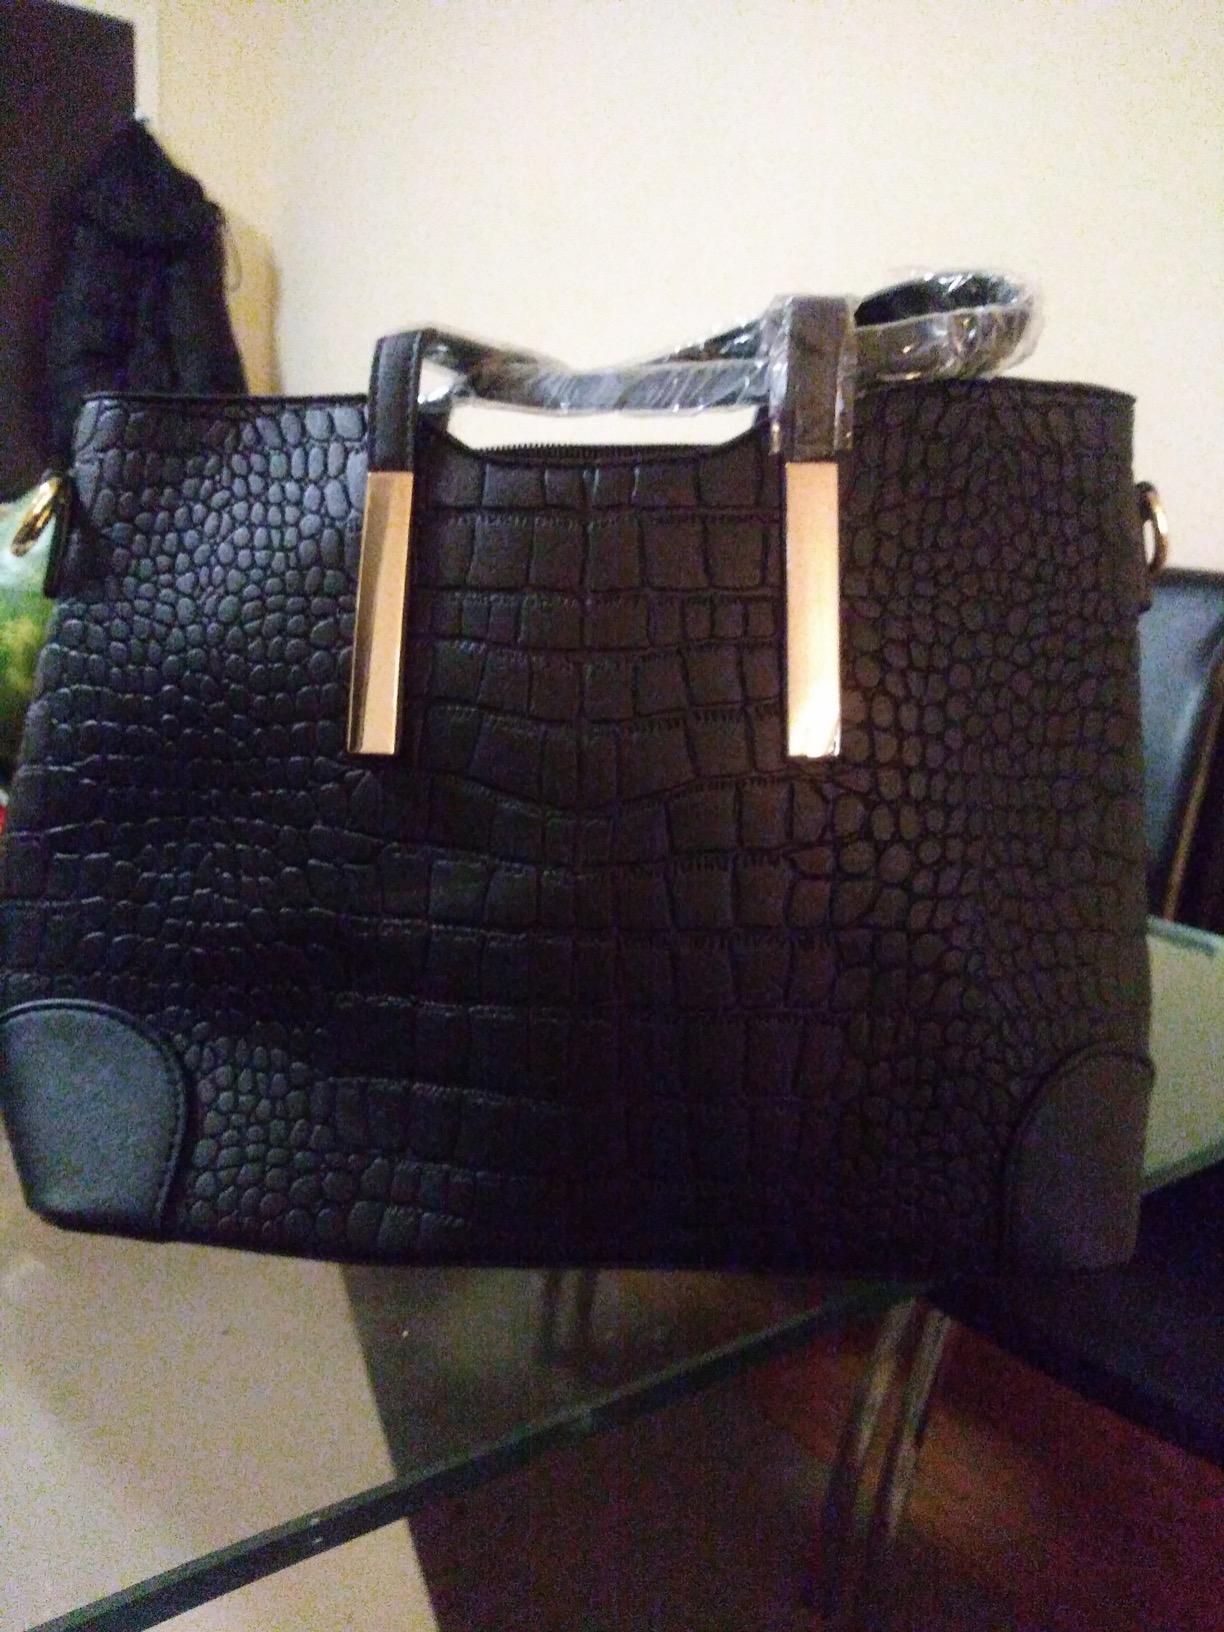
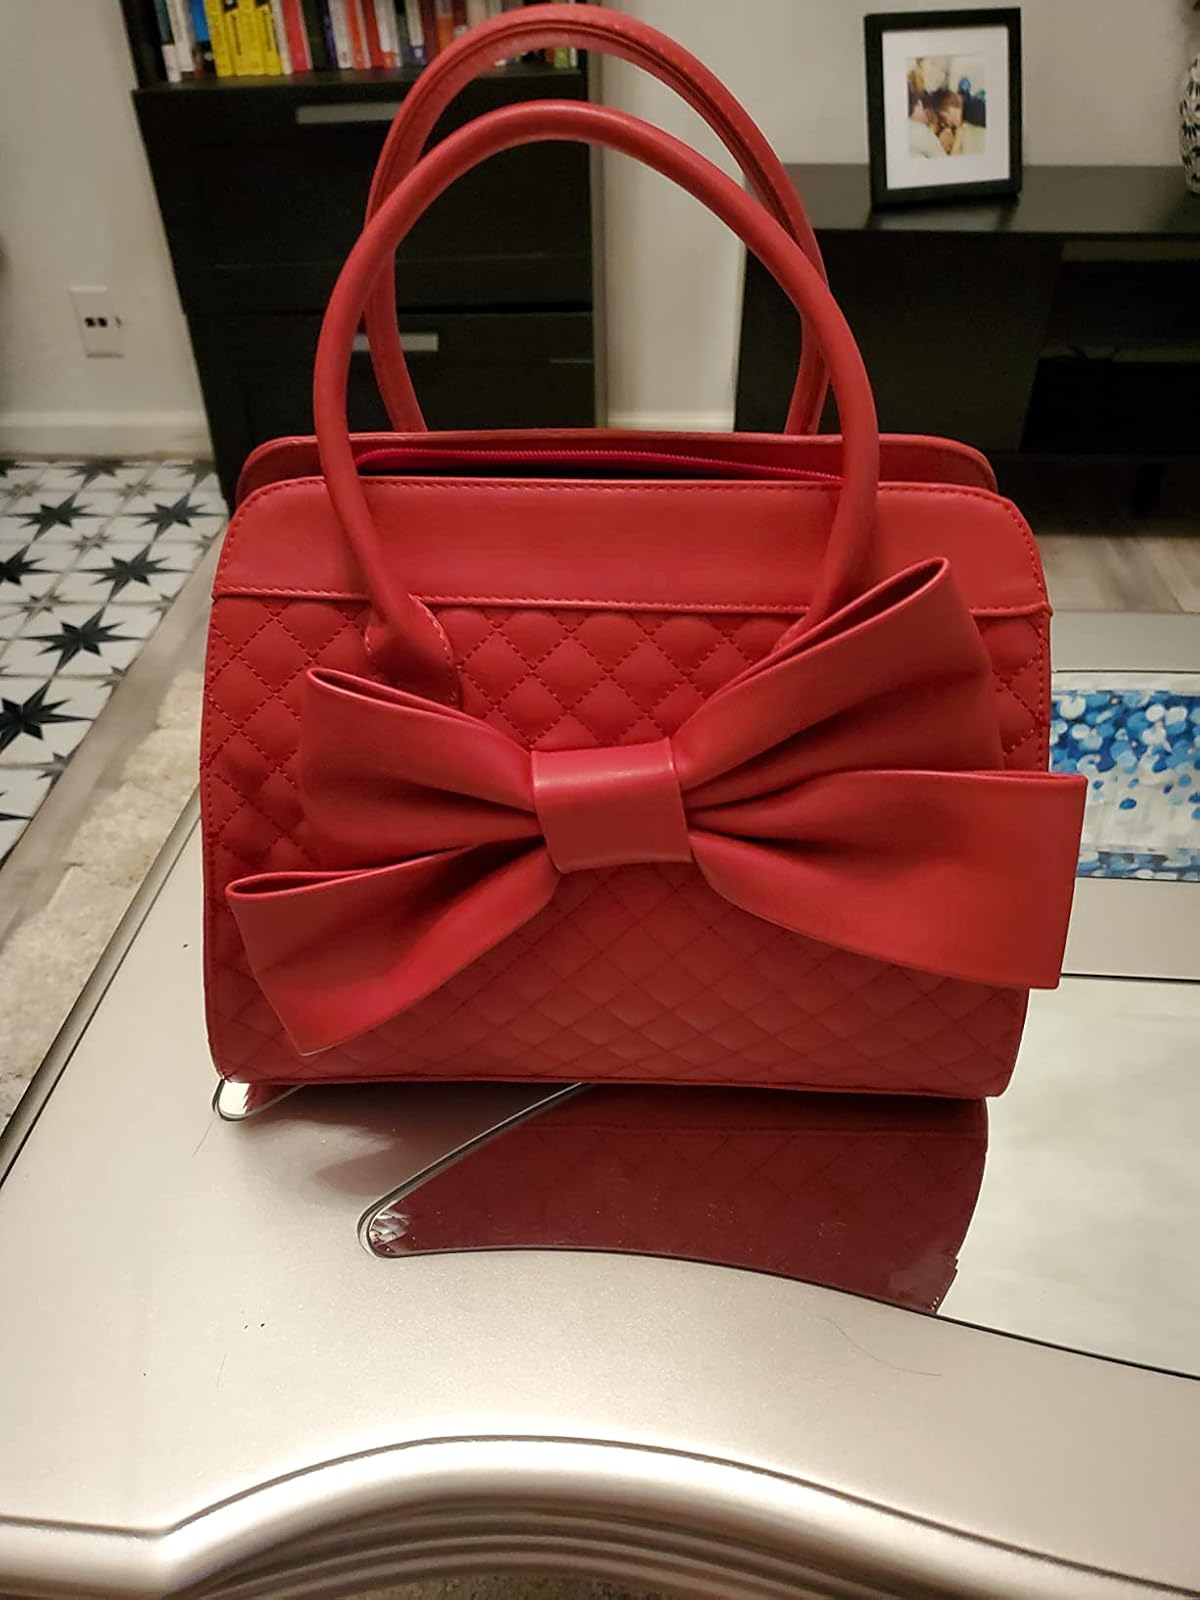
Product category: accessories_handbag
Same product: no